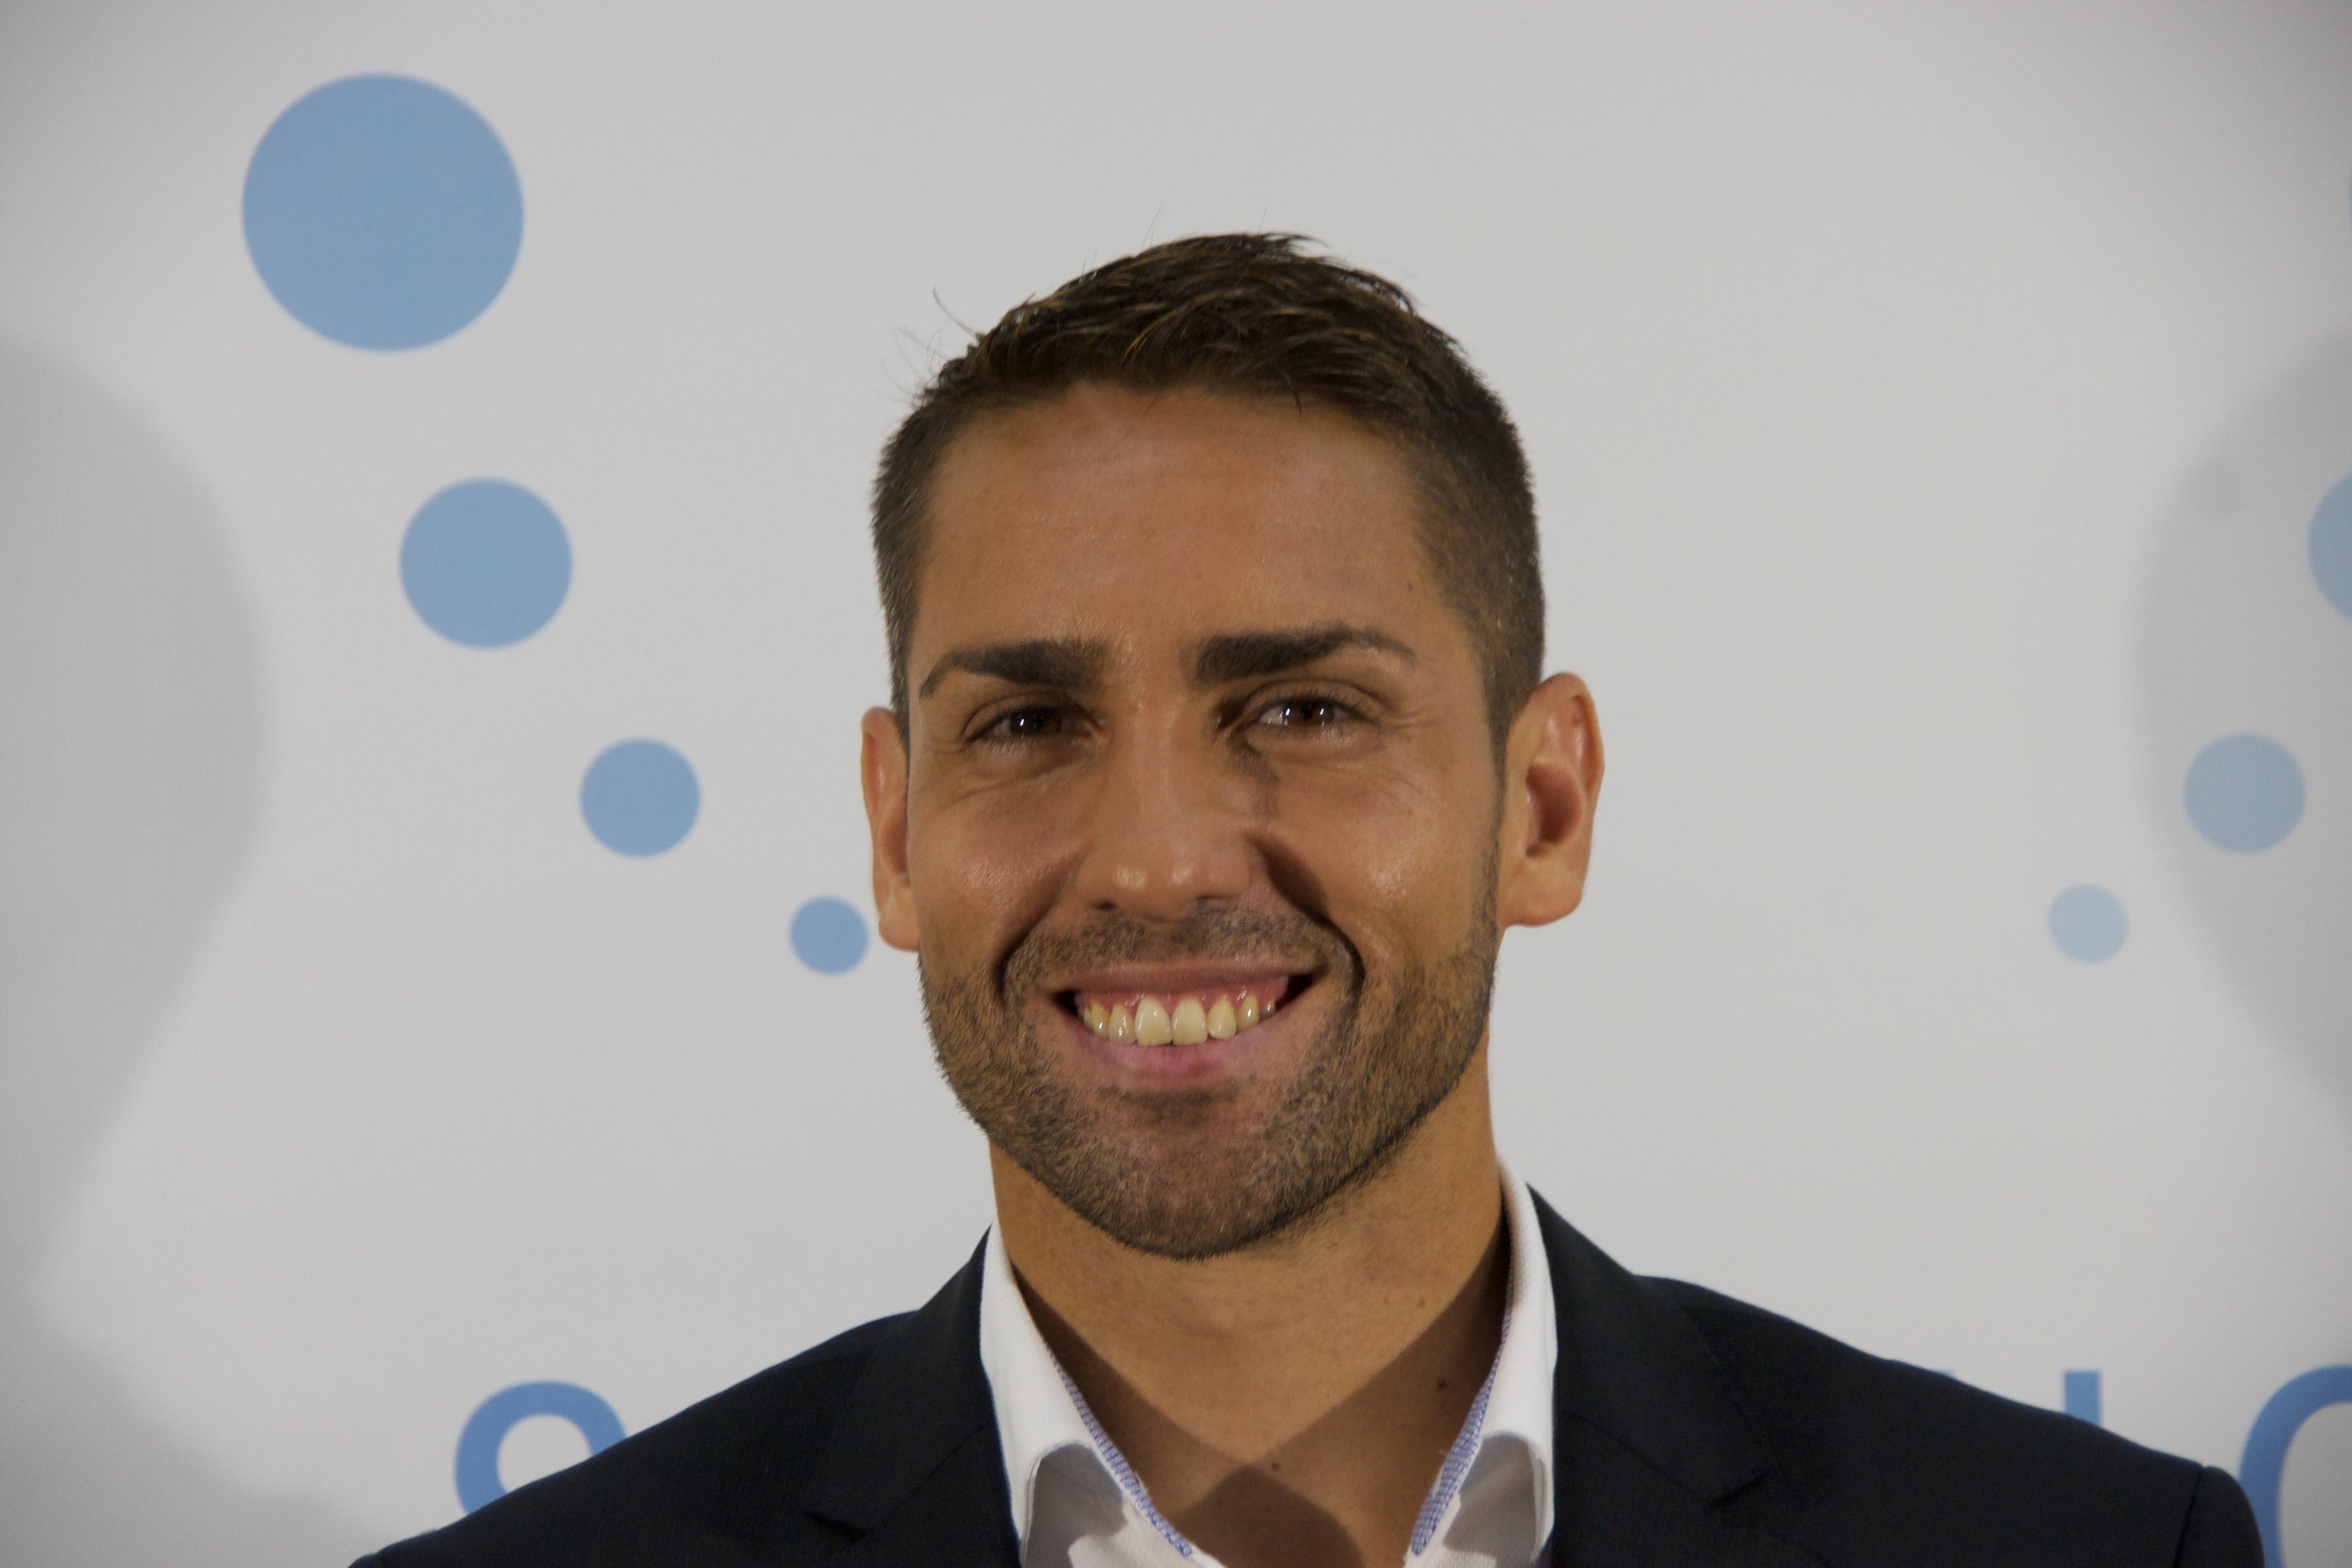
man, forehead, chin, white collar worker, businessperson, technology, facial hair, electronic device, smile, moustache